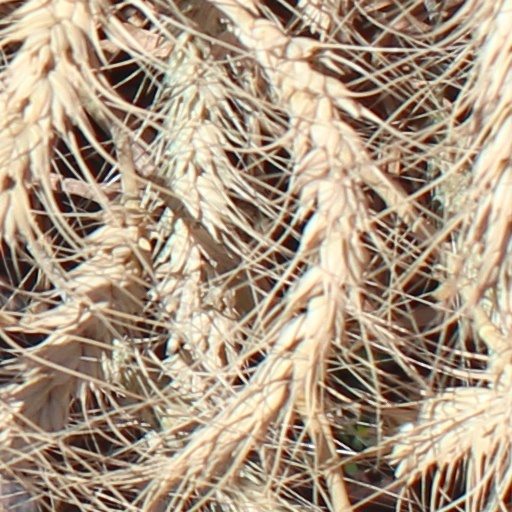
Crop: wheat